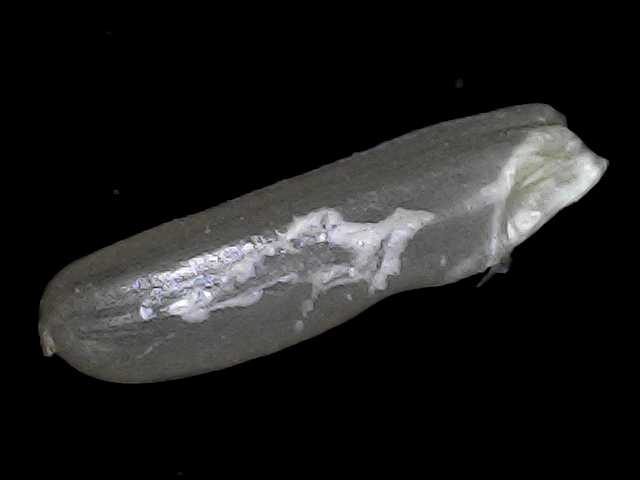
Rice variety: BD70